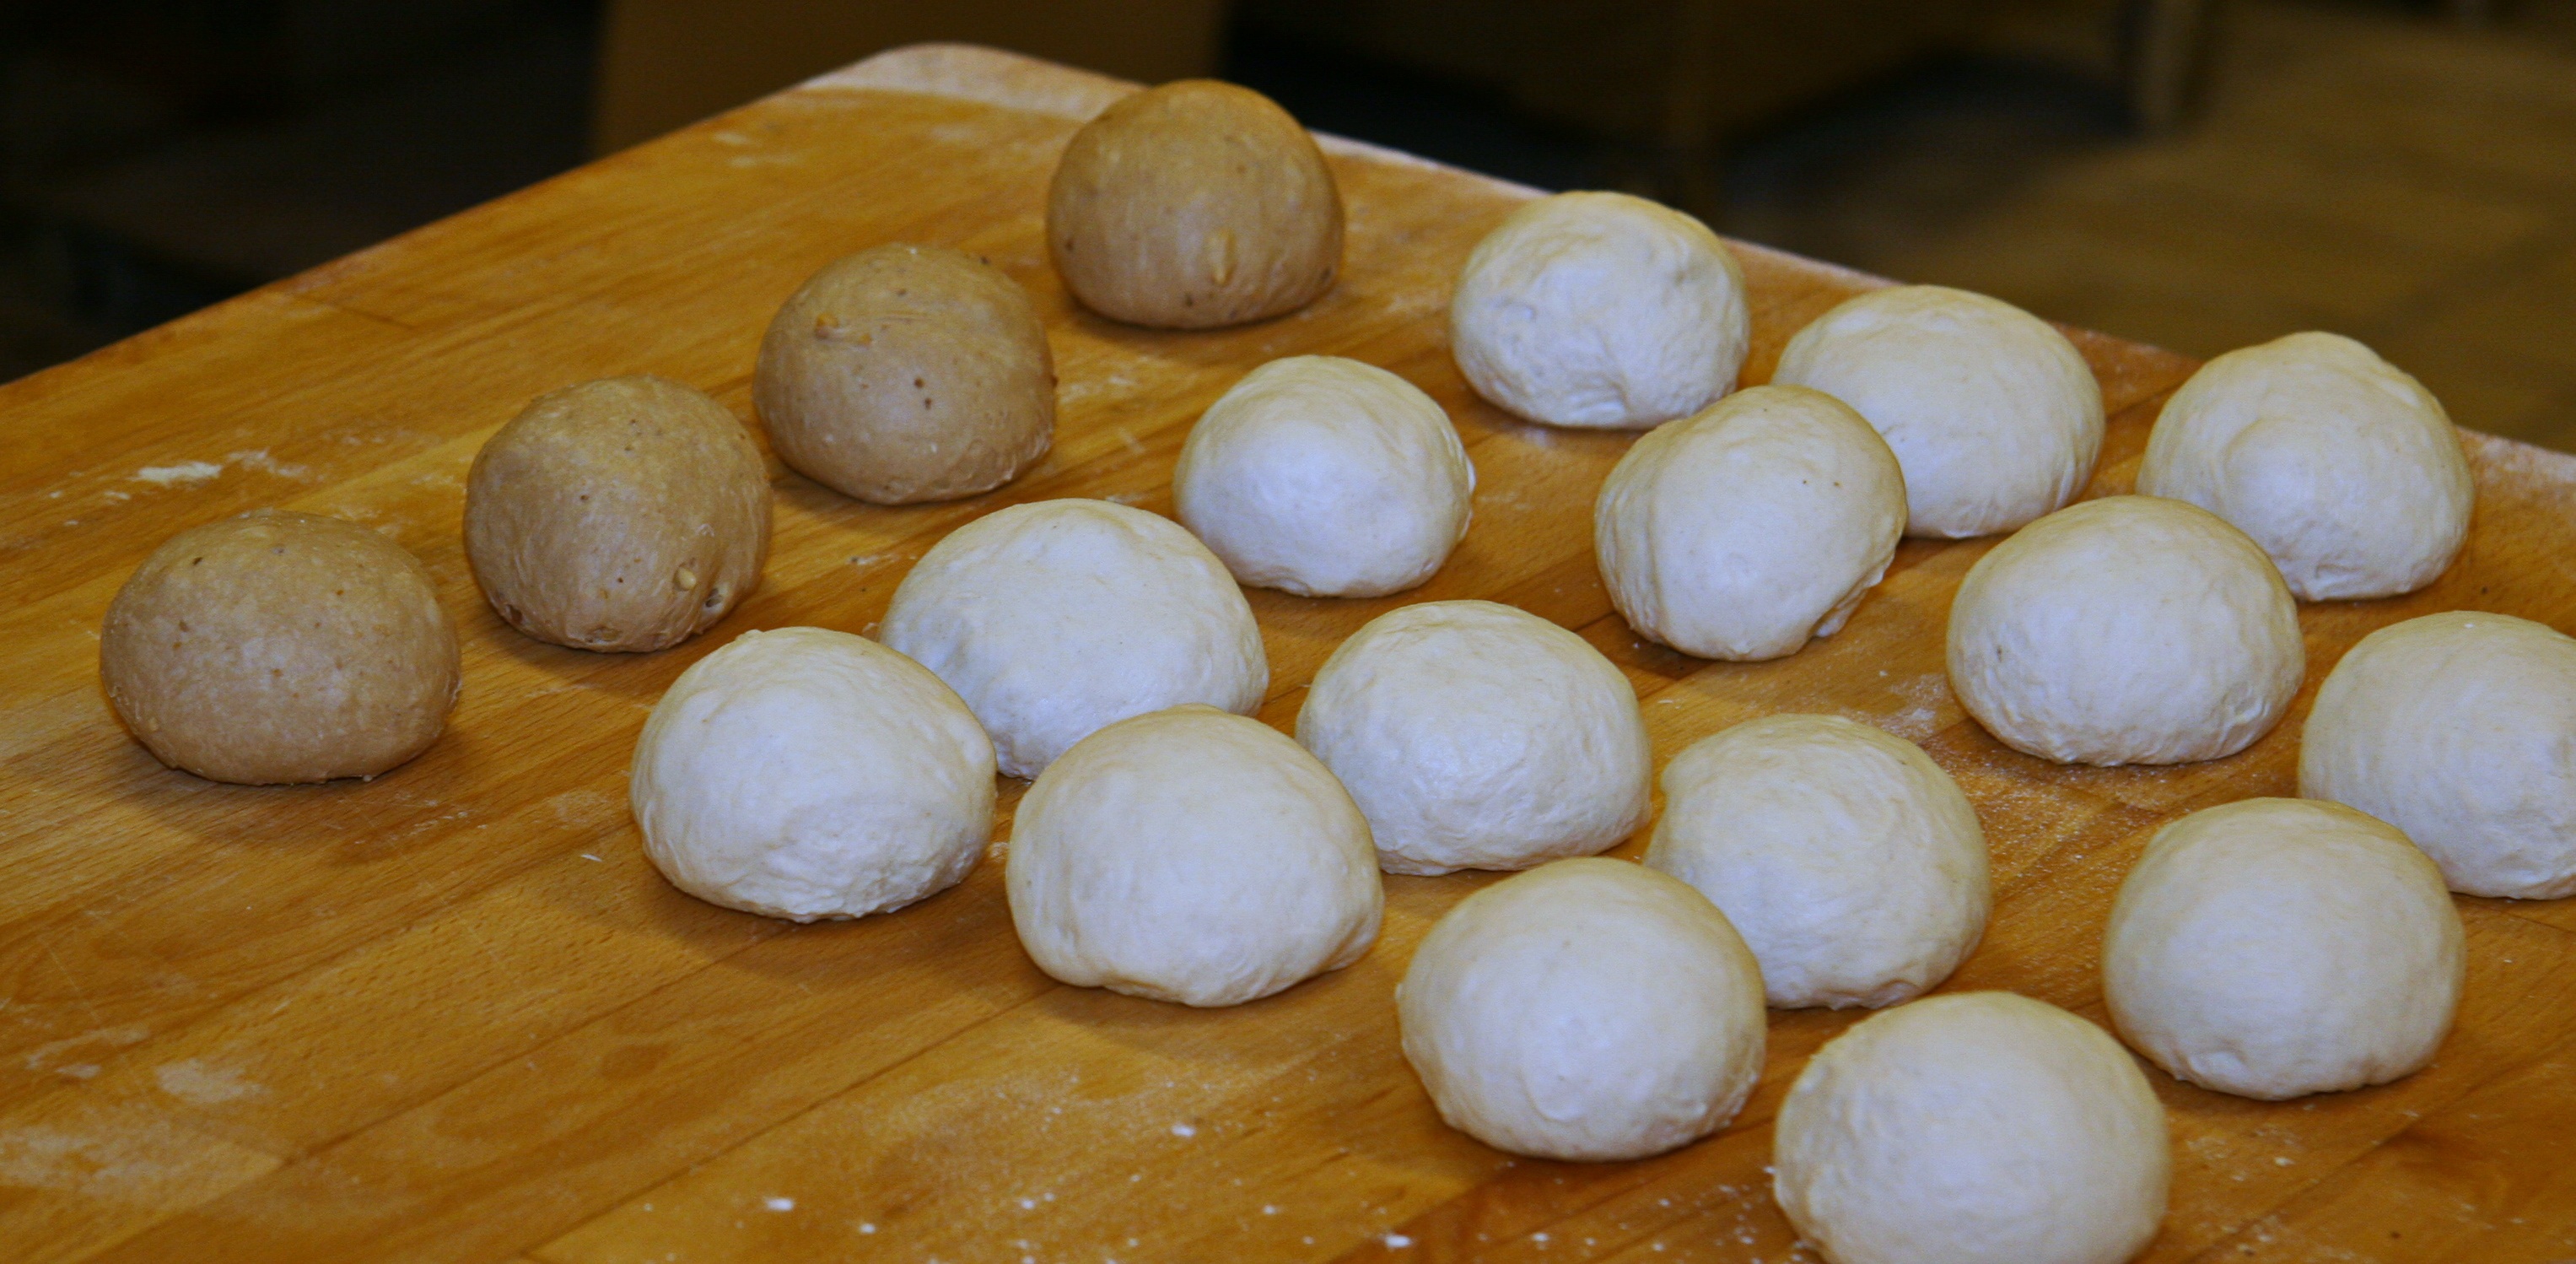
work, dish, food, produce, vegetable, craft, dessert, cuisine, dough, bun, asian food, coconut, dining, baker, rolled, production, oven, formes, taste, speciality, freshly baked, bakes bread, french gross bun, mapped out, hand shaped, raw dough, agaricaceae